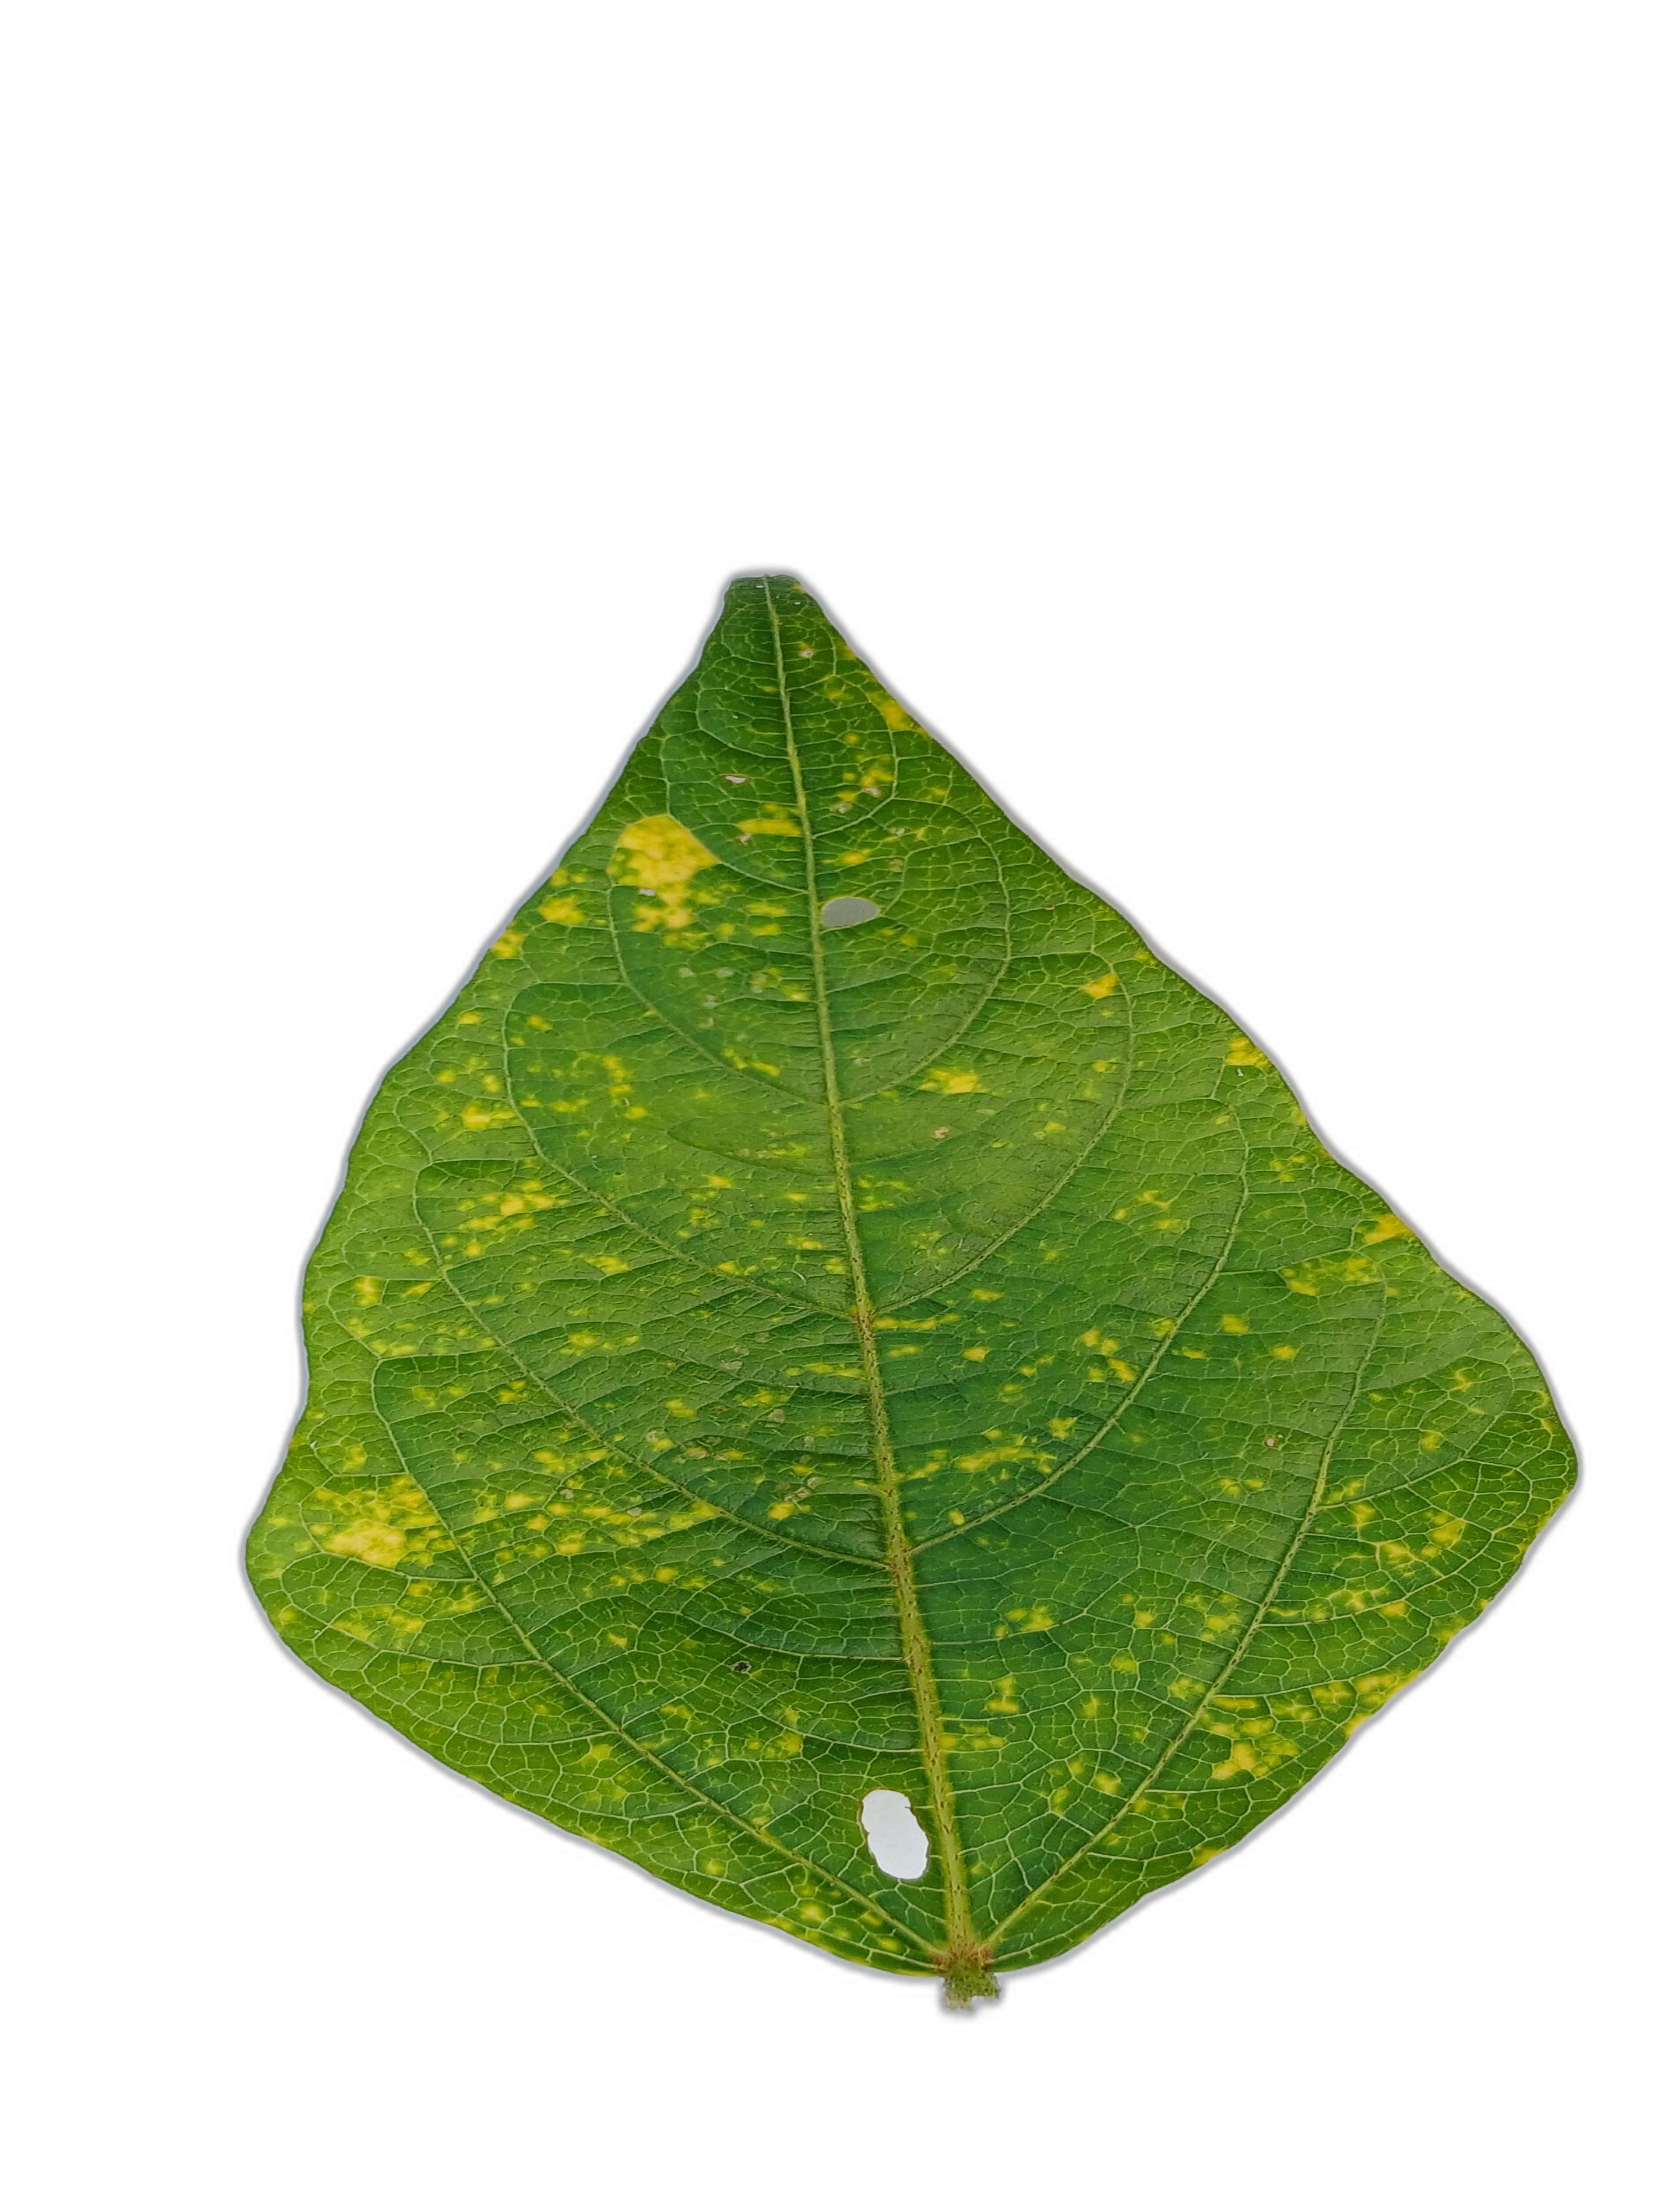
Label: Yellow Mosaic